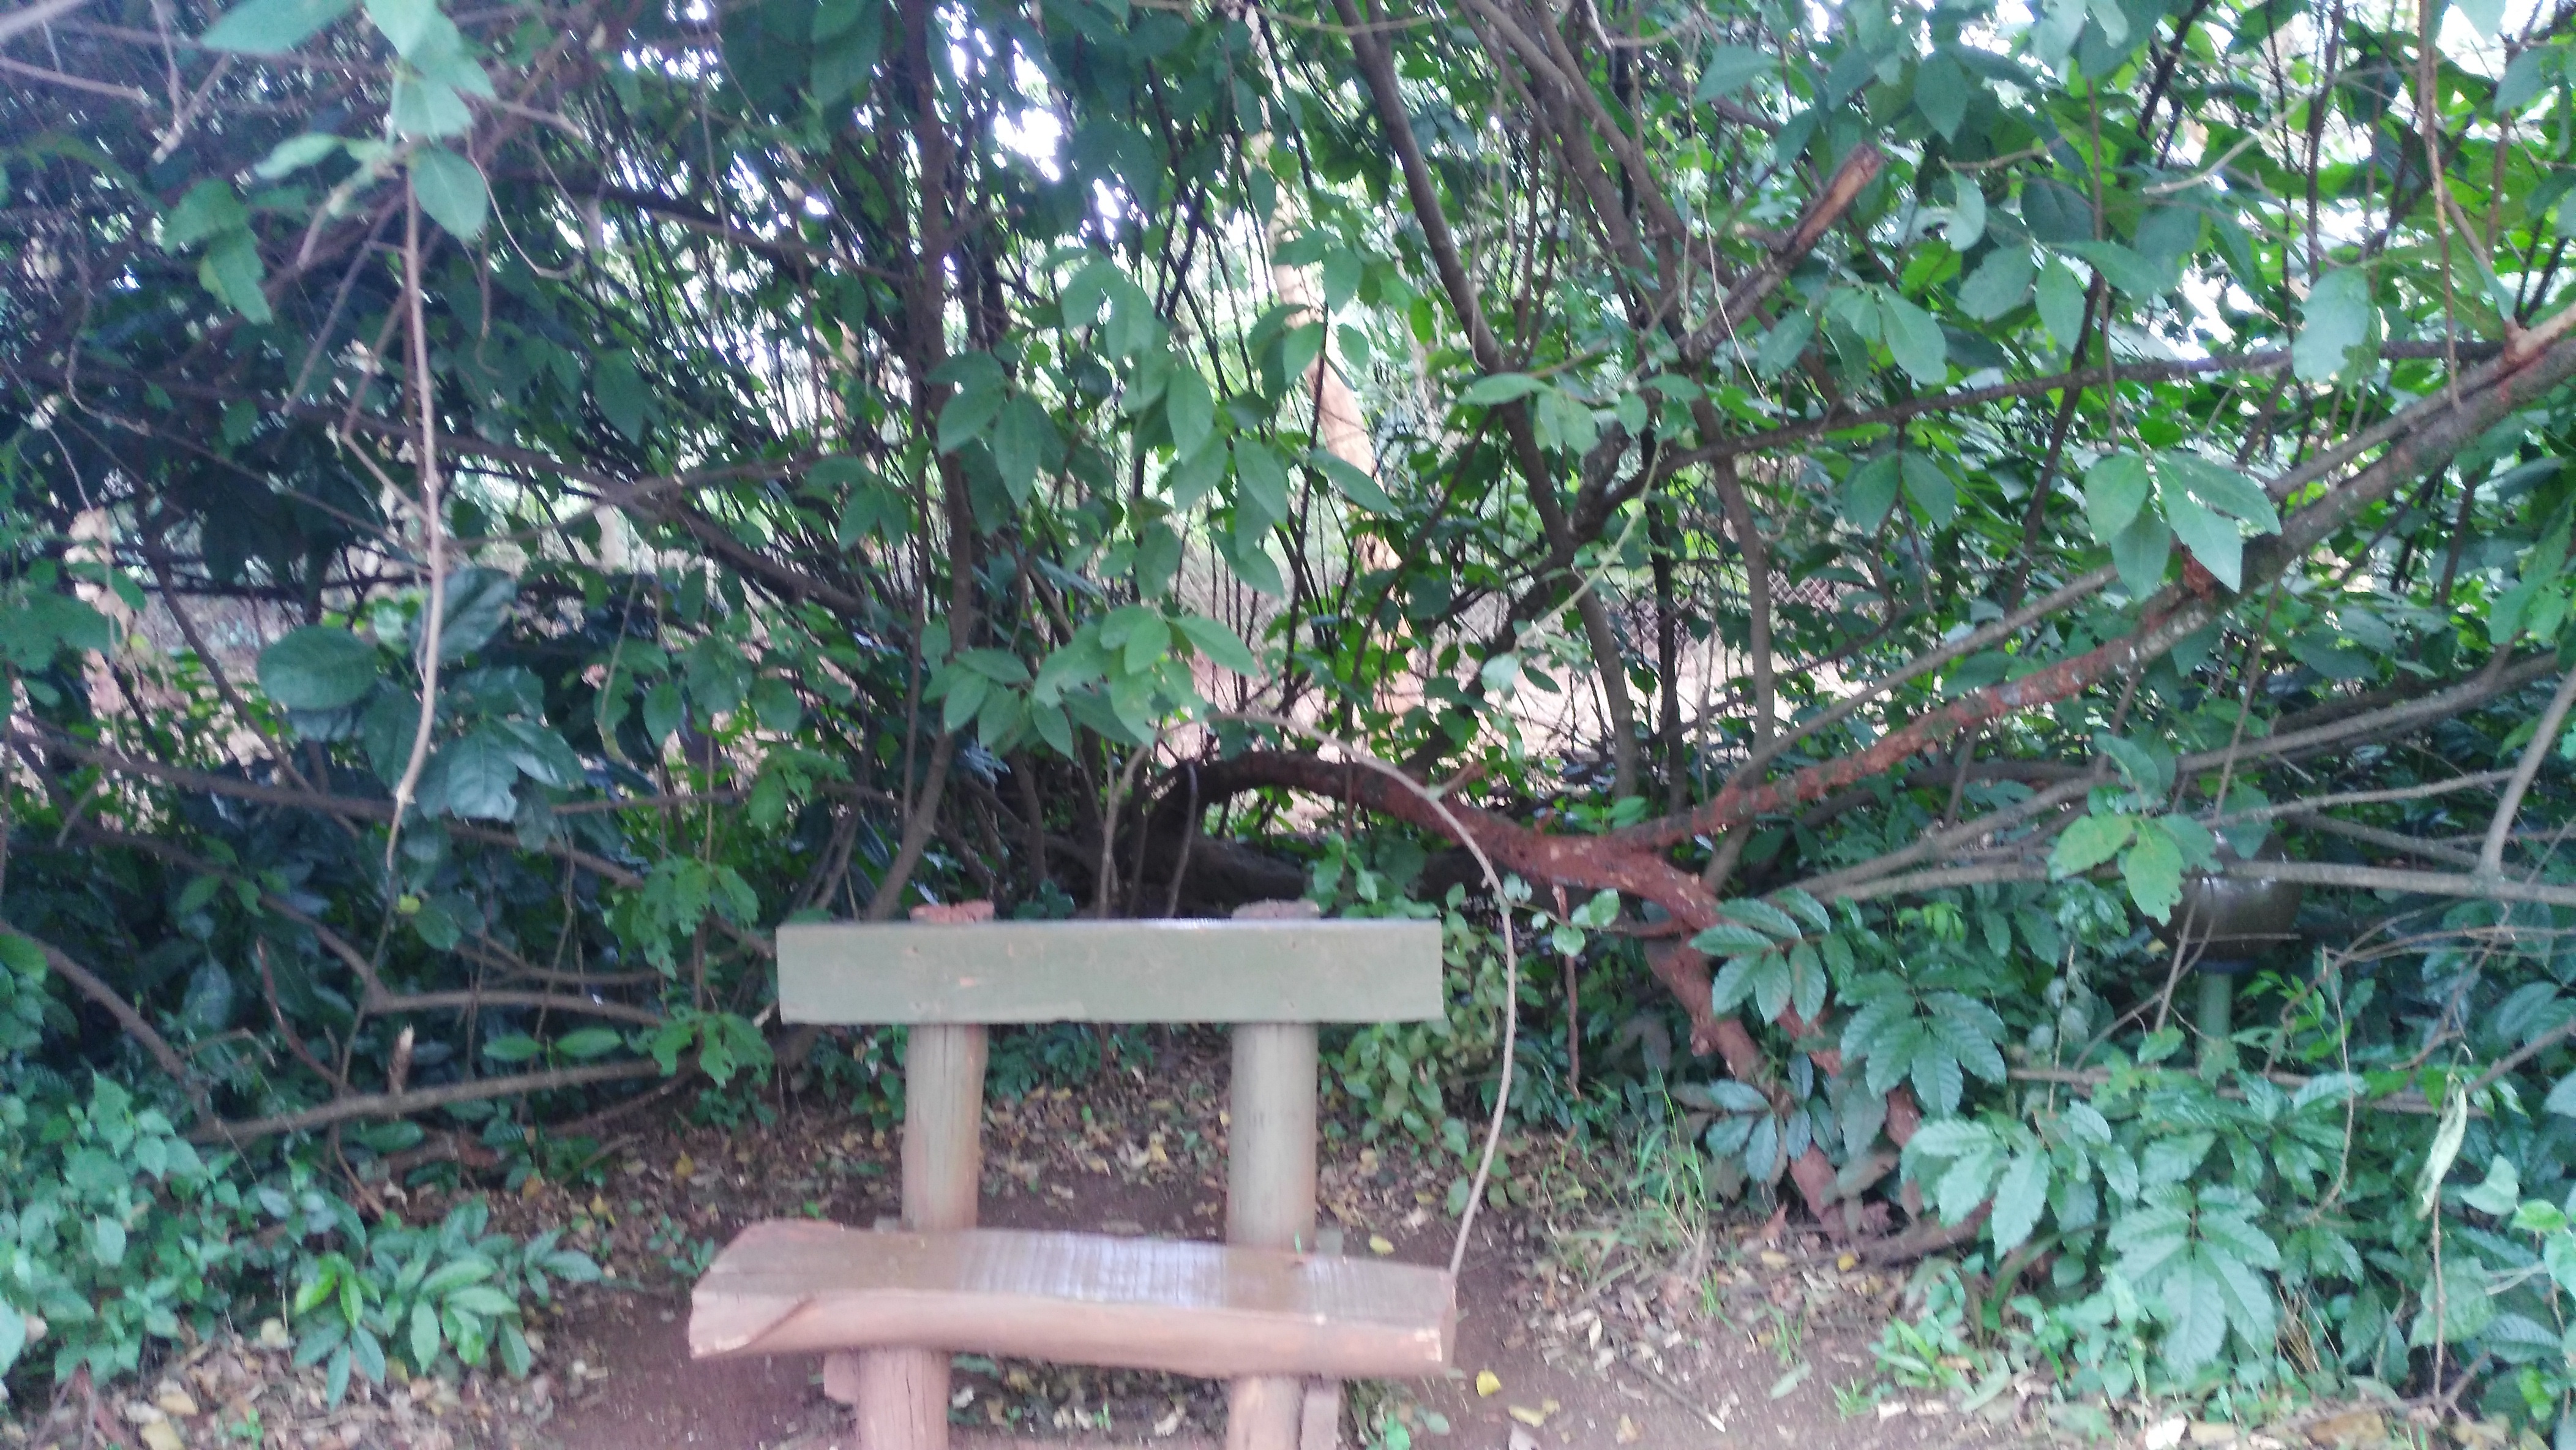
flower, jungle, produce, garden, rainforest